North American B-25 Mitchell

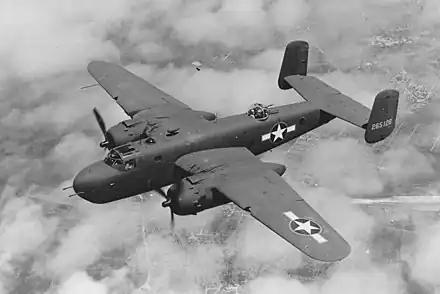
A view of a B-25G shows the midship location of dorsal turret.

Following additional modifications, including the addition of a Plexiglas dome for navigational sightings to replace the overhead window for the navigator, and heavier nose armament, de-icing and anti-icing equipment, the B-25C entered USAAF operations. Through block 20, the B-25C and B-25D differed only in the location of manufacture: C series at Inglewood, California, and D series at Kansas City, Kansas. After block 20, some NA-96s began the transition to the G series, while some NA-87s acquired interim modifications eventually produced as the B-25D2 and ordered as the NA-100. NAA built a total of 3,915 B-25Cs and Ds during World War II.